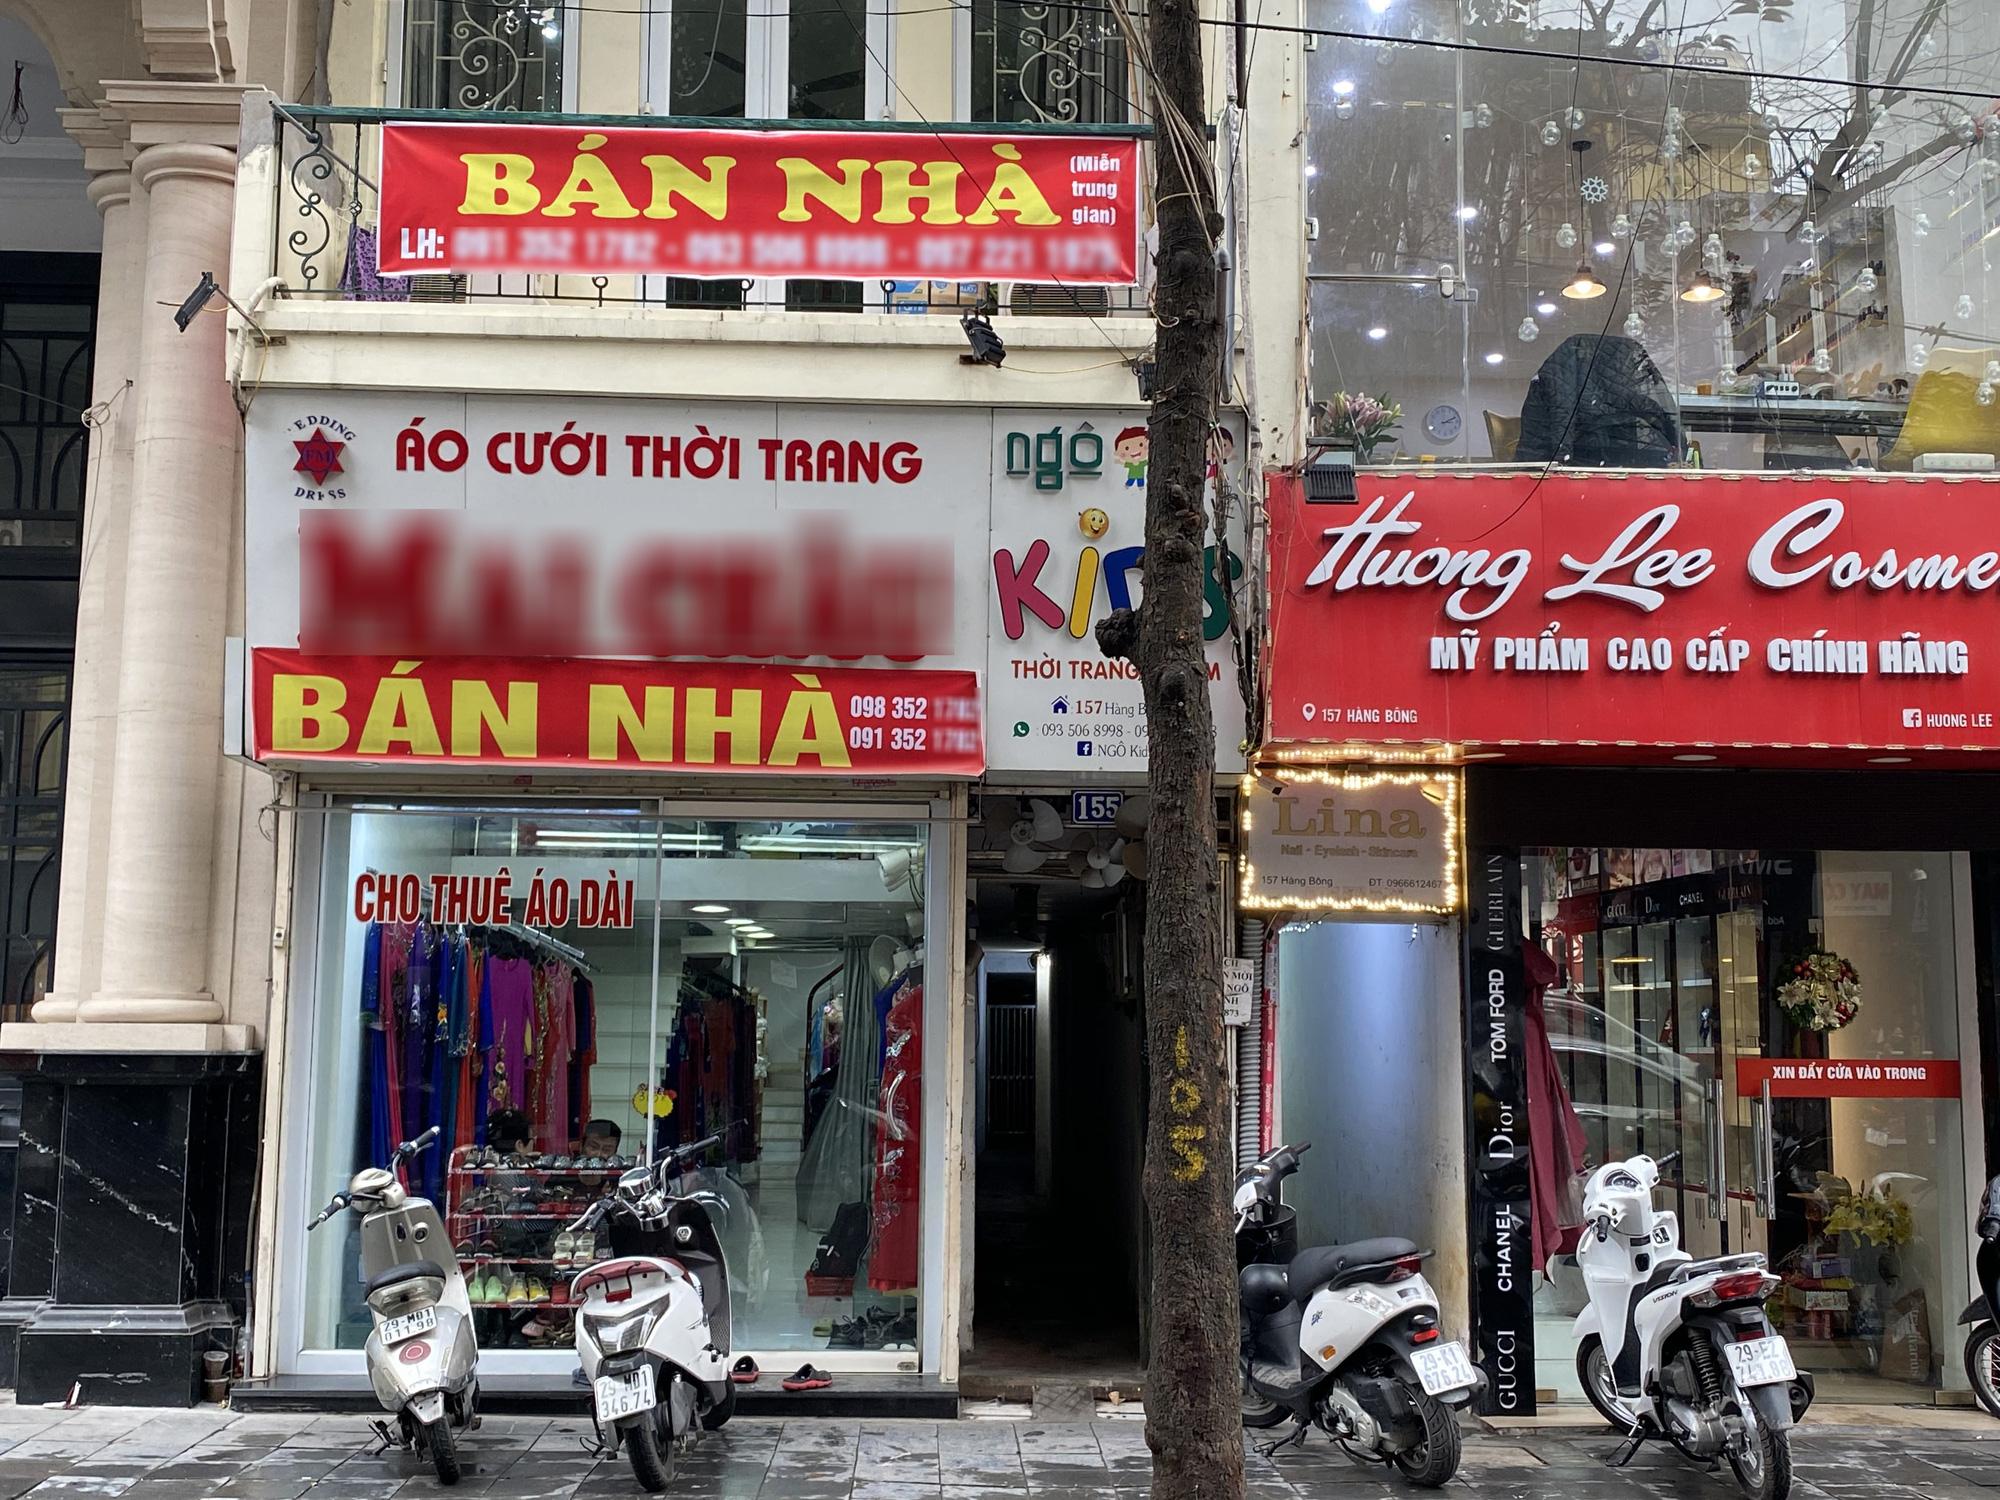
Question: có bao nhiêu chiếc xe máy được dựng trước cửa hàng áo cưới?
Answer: có hai chiếc xe máy được dựng trước cửa hàng áo cưới